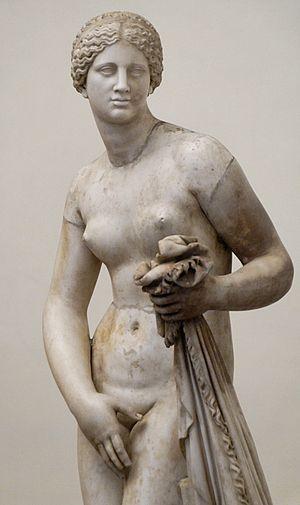
Aphrodite de Cnide. Marbre, copie romaine d'après un original grec de Praxitèle du IVe siècle av. J.-C. Marbre, éléments originaux